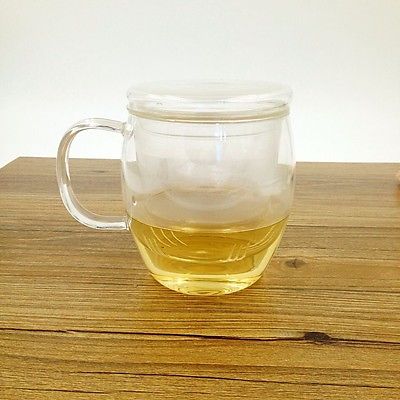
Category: mug